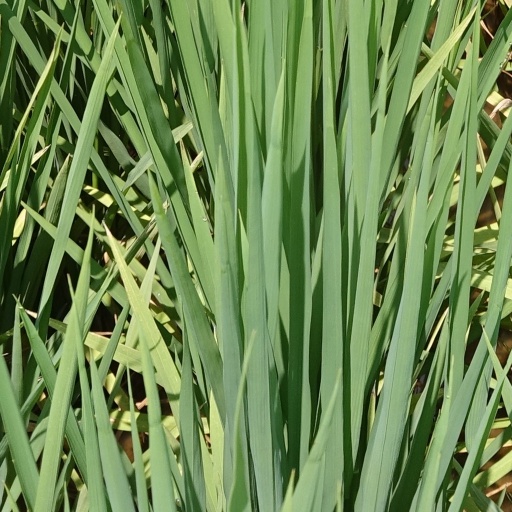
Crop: rice